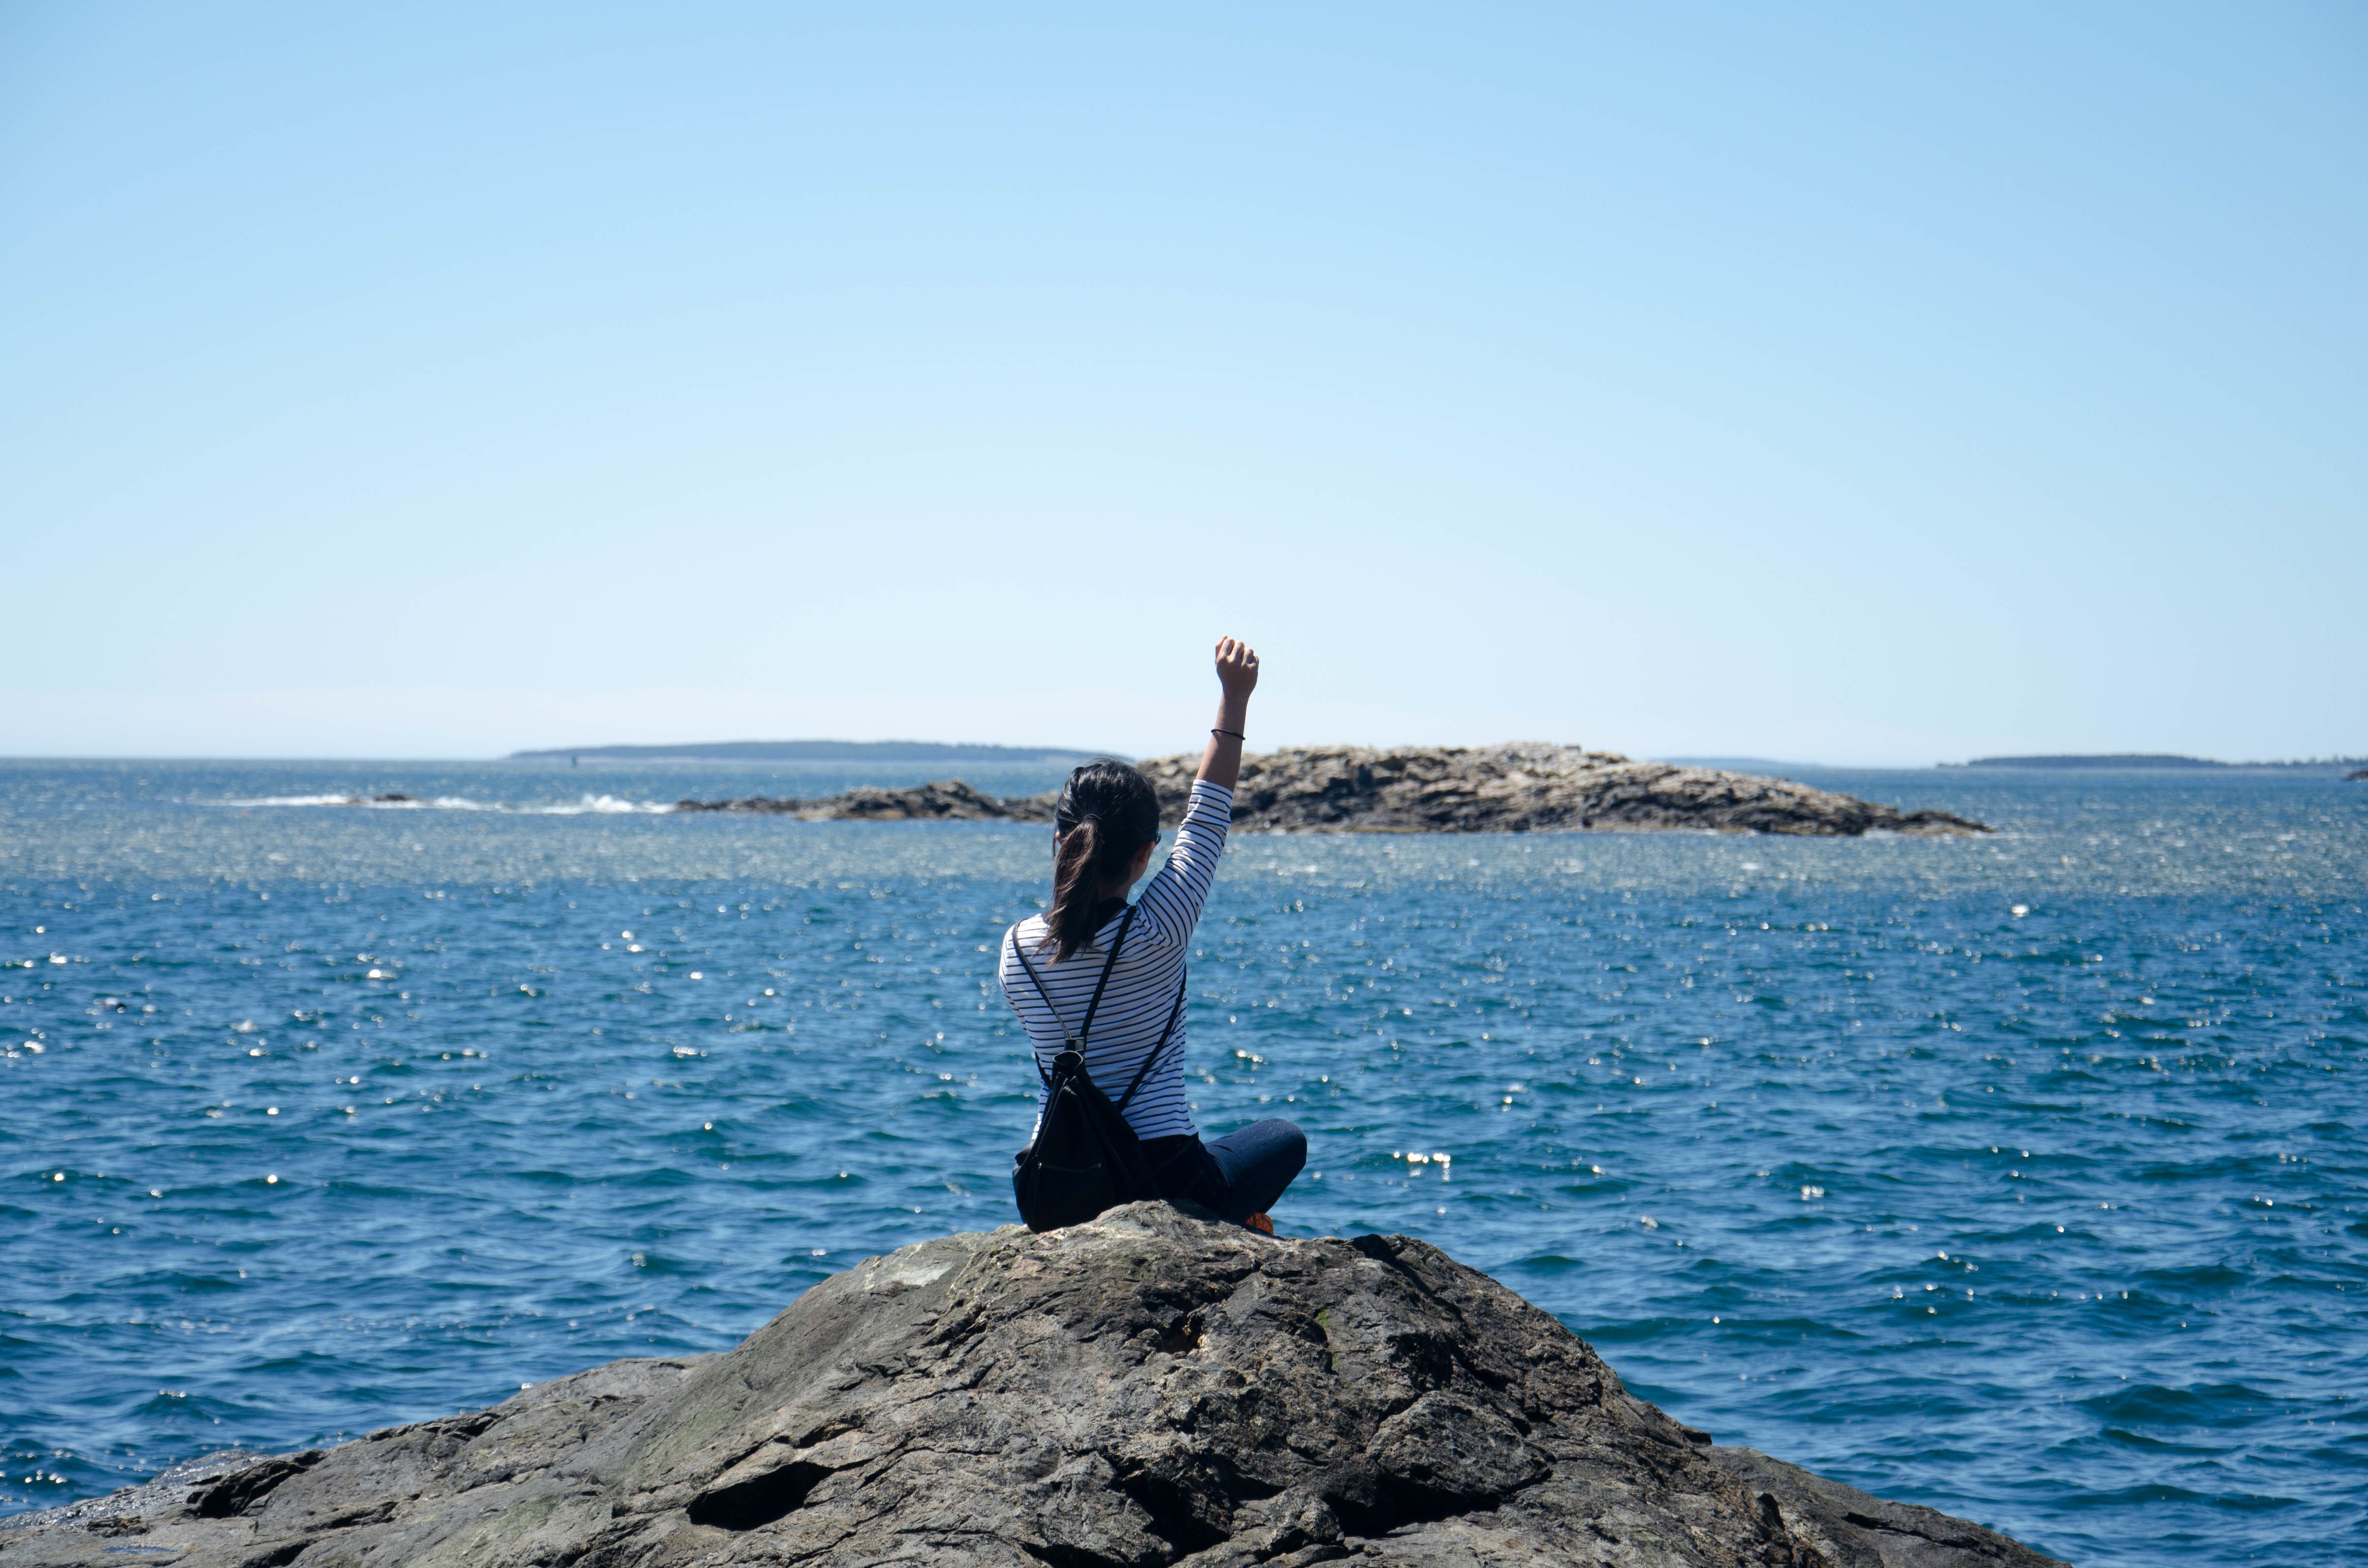
sea, coast, rock, ocean, bird, seabird, vacation, cape